Real Colegio de Doncellas Nobles

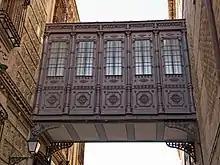
Elevated passageway that communicates the primitive building with the enlargement.

It is a building of square plant with chamfered corners, rear garden and interior courtyard. In some of its points it has four plants.